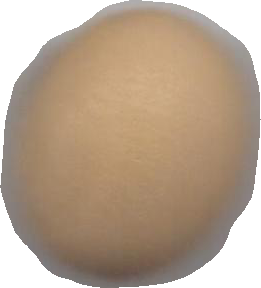
Variety: Grobogan